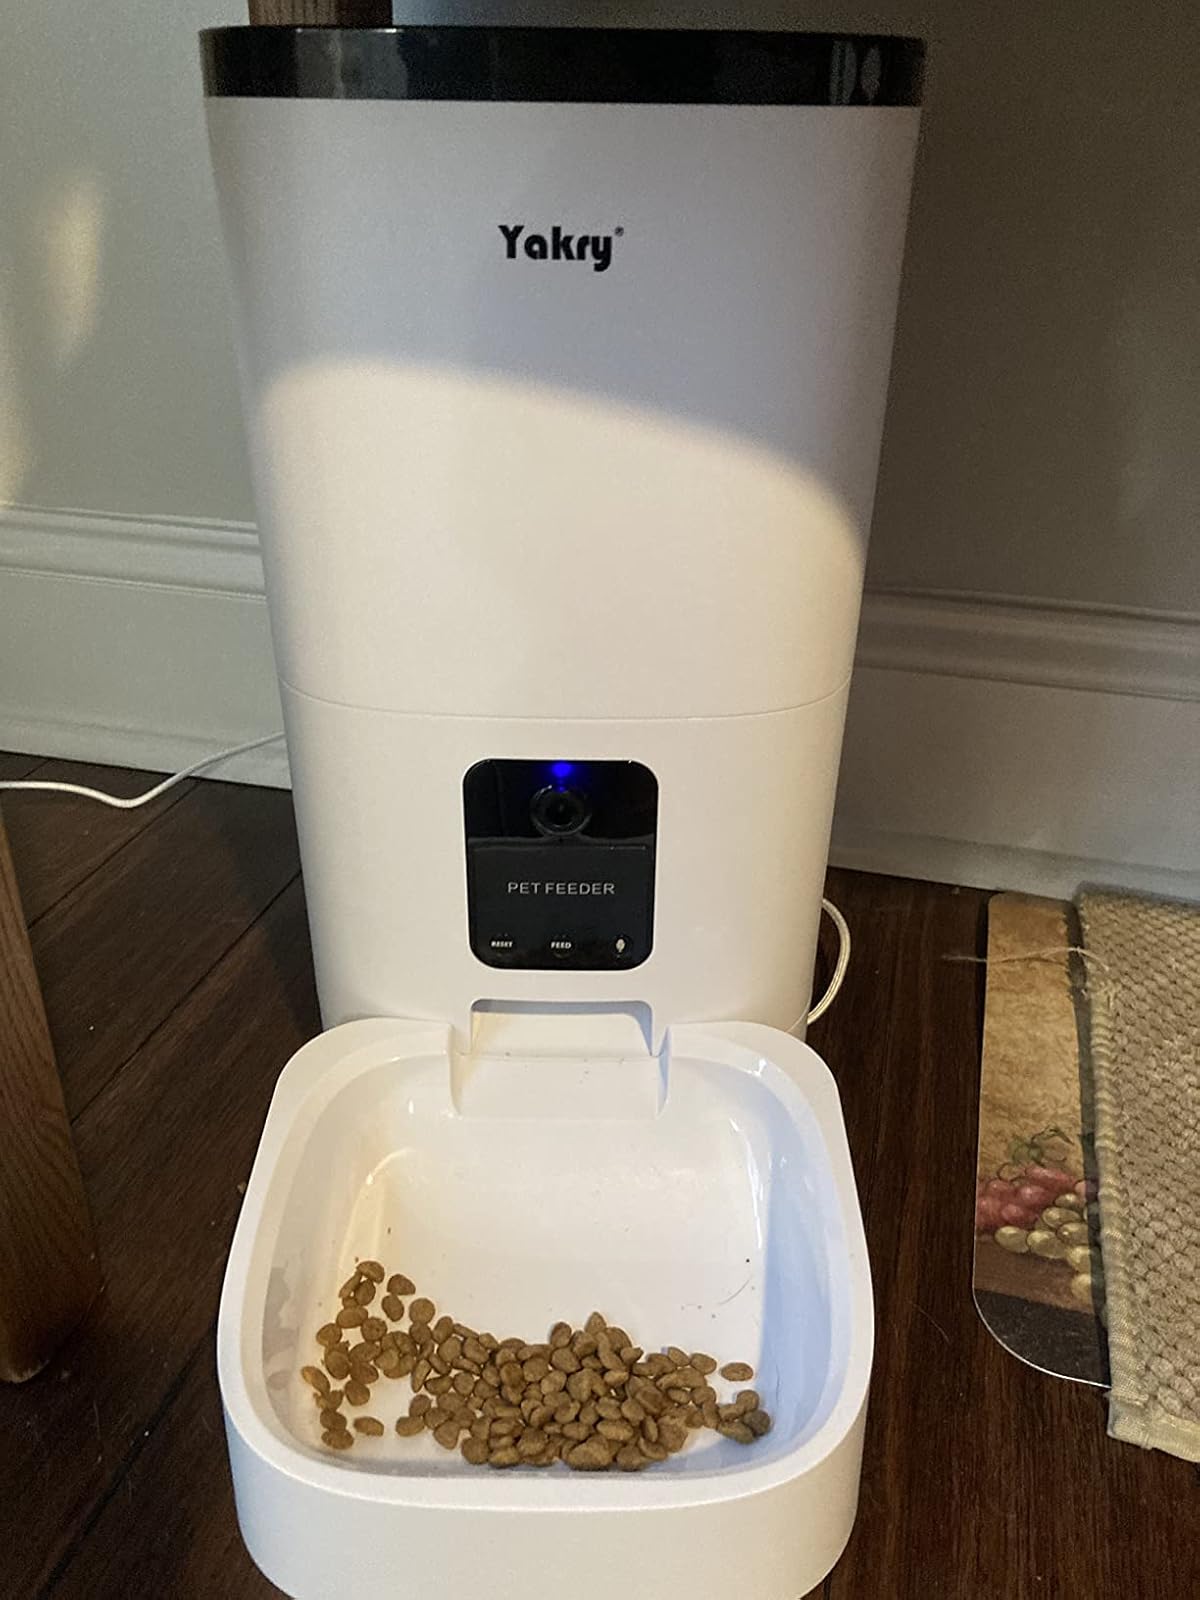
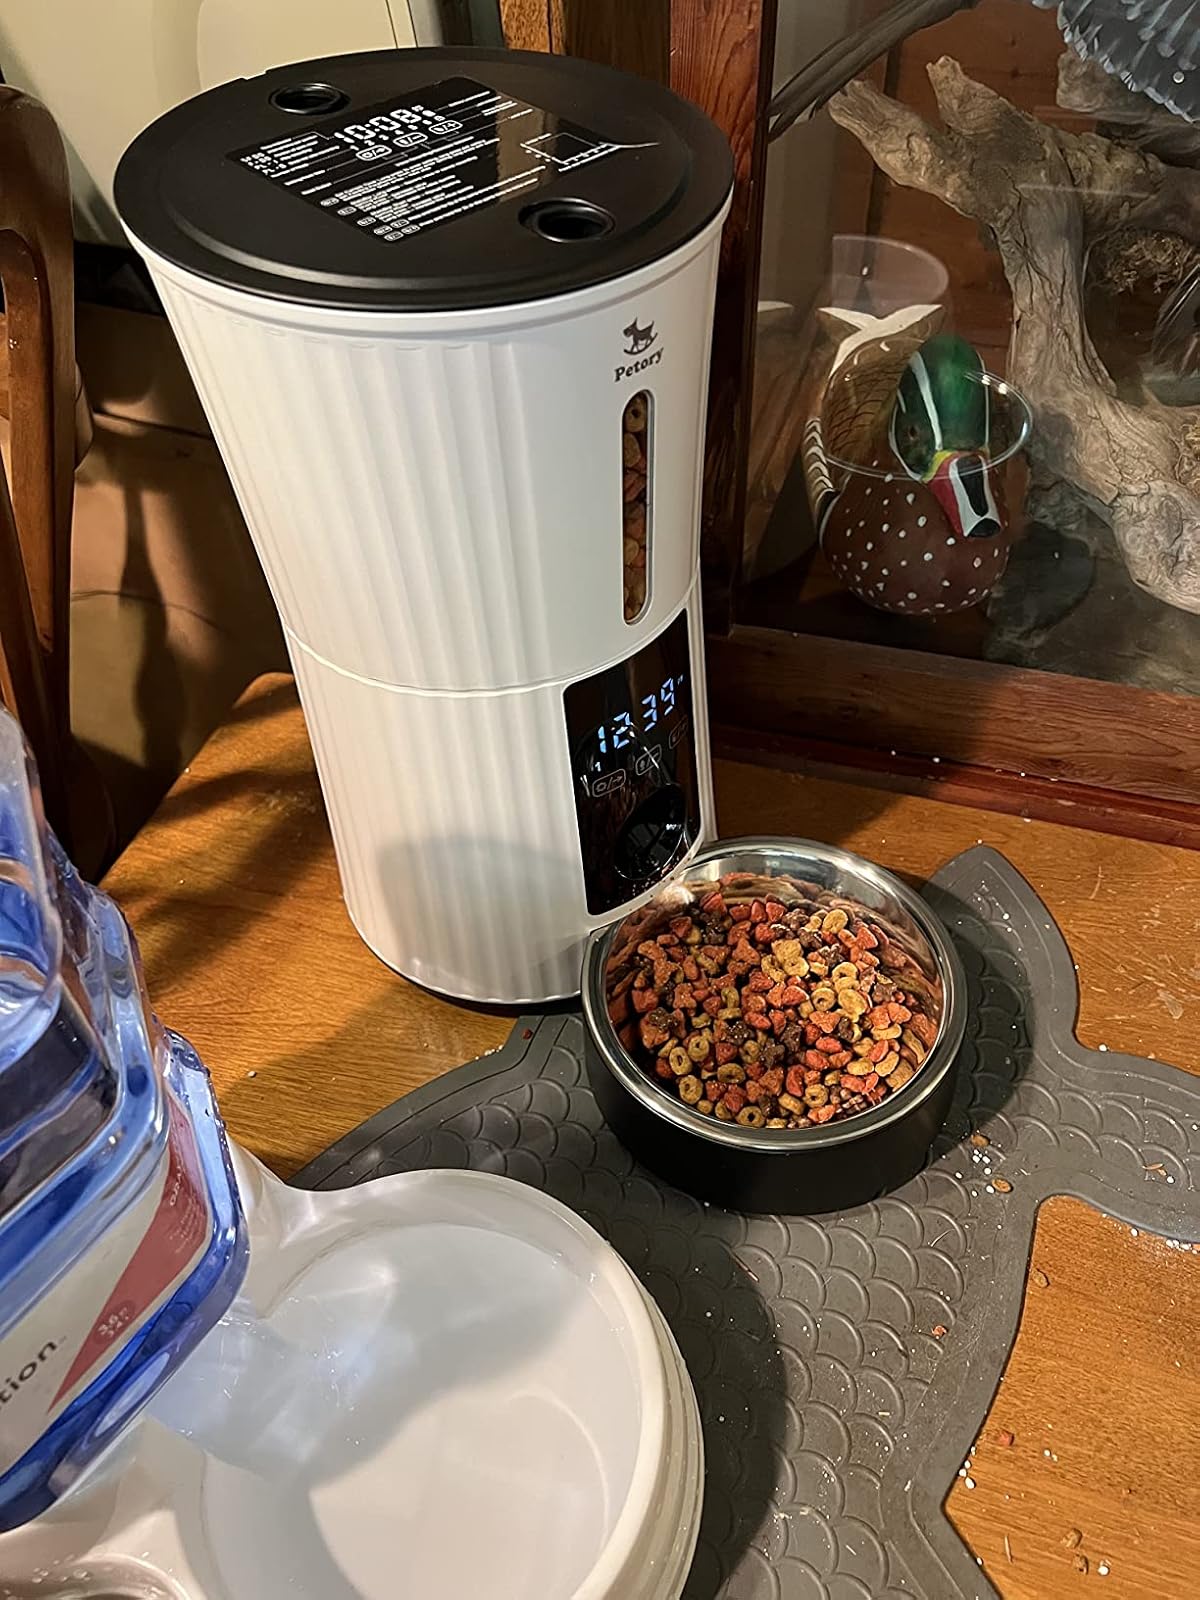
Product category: items_feeder
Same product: no